Air Training Command

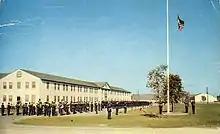
Retreat formation in front of Base HQ, Sampson AFB, New York

The announcement of unlimited recruiting in December 1950 caused major problems for Lackland AFB. Clothing and bedding were in short supply, and it got to the point where new recruits were issued only the minimum essentials. Clothing stocks had to be drastically reduced at other ATC bases so recruits could receive essential clothing—although it was impossible to provide exact sizes. Lackland AFB had only been constructed to handle about 28,000 recruits, but by January 1951 the number exceeded 70,000. Officials had no choice but to establish a tent city. Lackland AFB completely exhausted the Air Force's supply of steel folding cots and mattresses. Others had to make do with canvas cots. At one time, the base had almost 10,000 recruits sleeping on canvas cots, without mattresses.